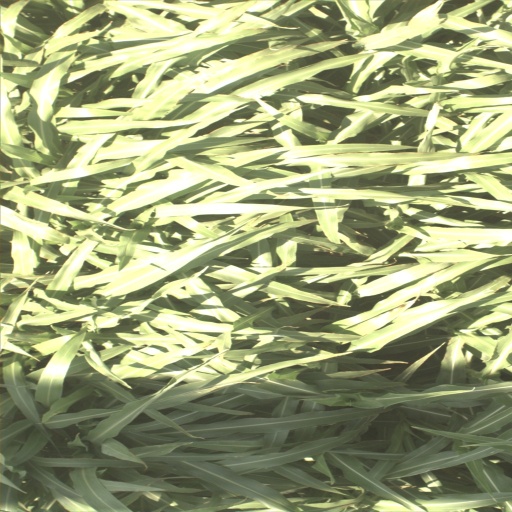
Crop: sorghum